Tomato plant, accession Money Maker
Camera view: vertical (180 deg); turntable rotation: 210 degrees
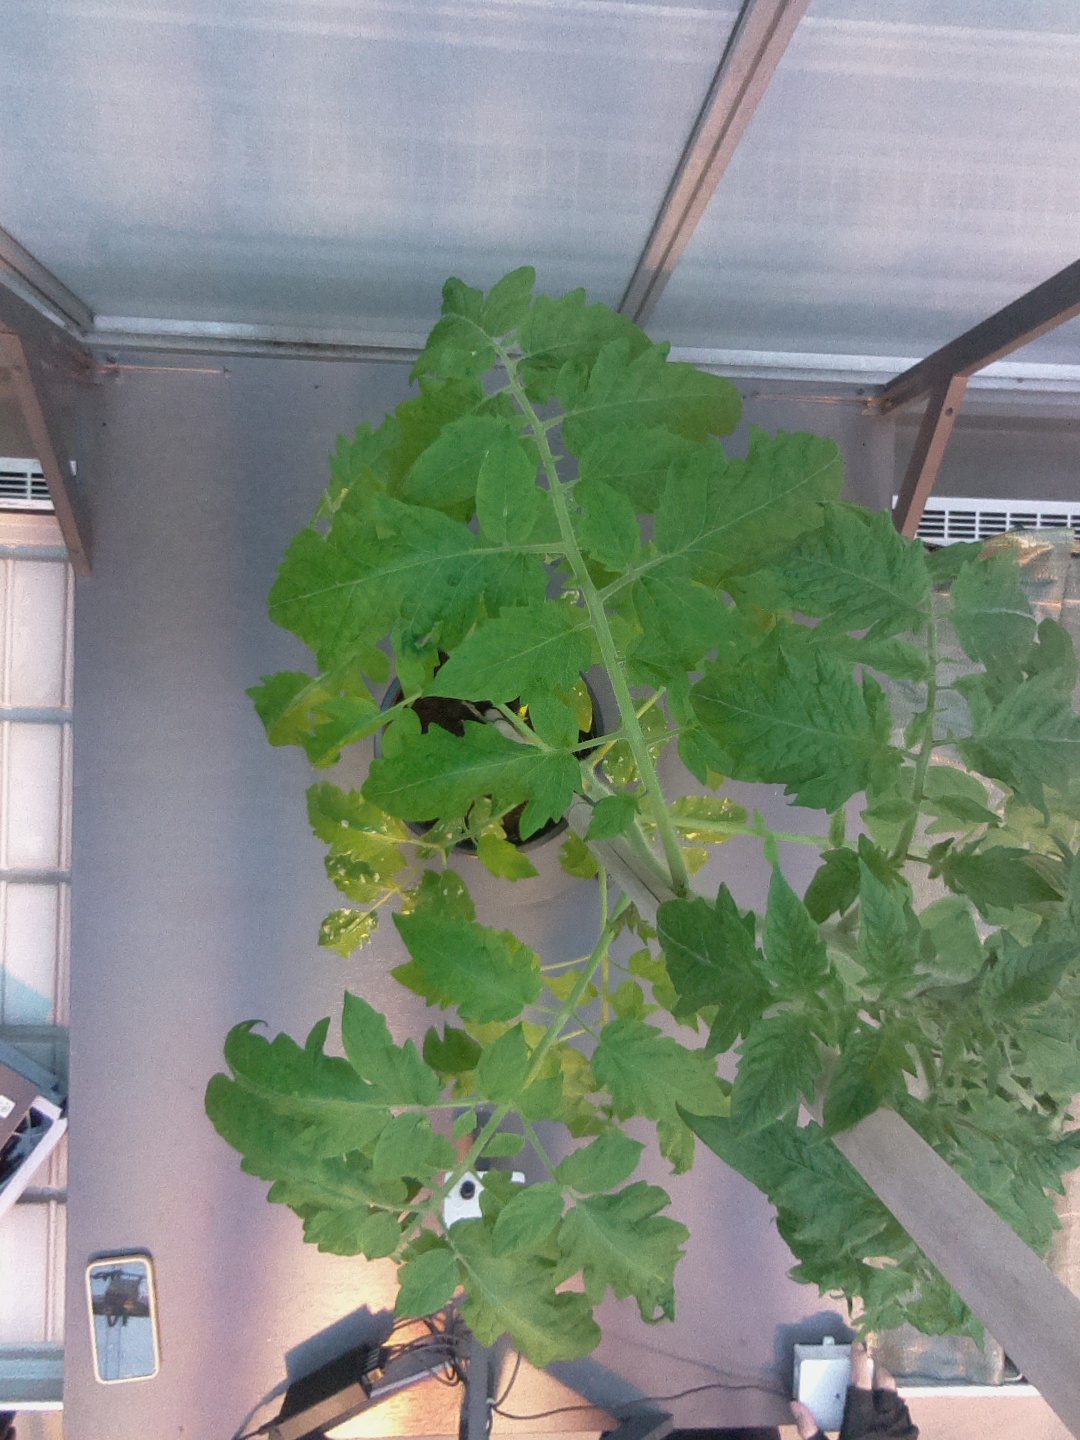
BBCH growth stage 20: First Side shoot start formed